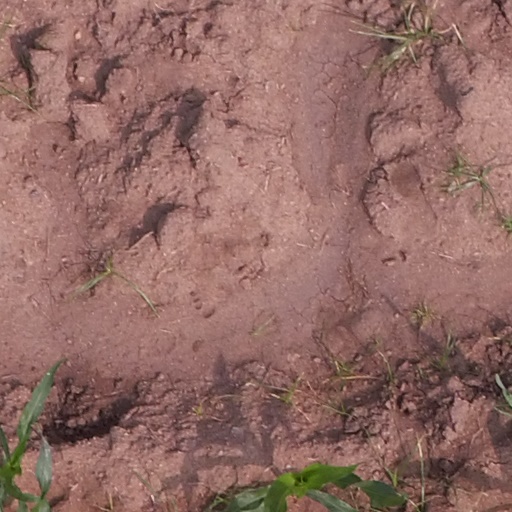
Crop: maize; corn